Harry Swarth

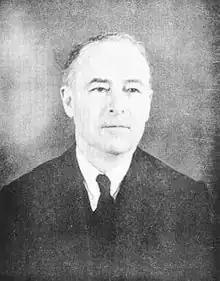

Harry Schelwald Swarth (January 26, 1878 – October 22, 1935) was an American ornithologist.